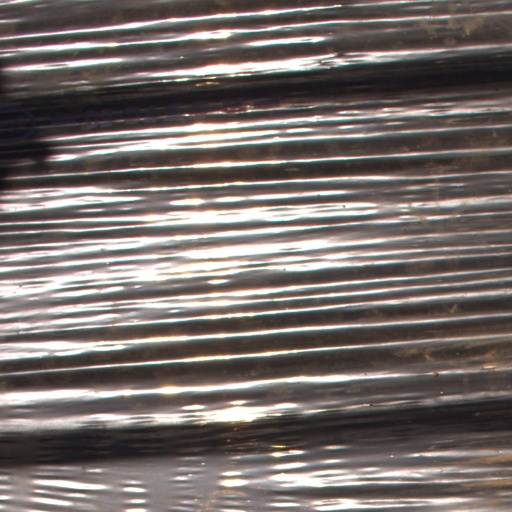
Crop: Jerusalem artichoke